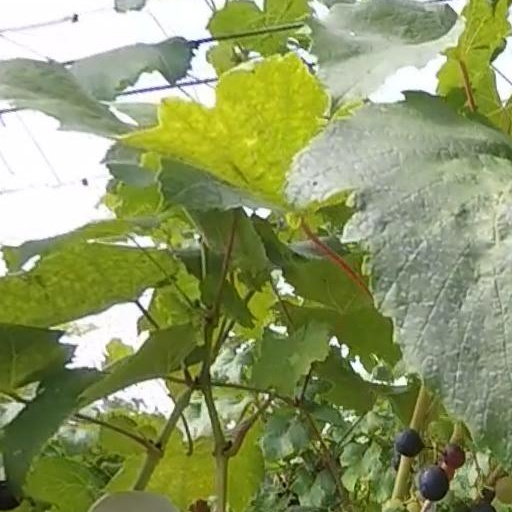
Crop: grape